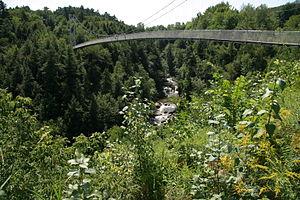
Le Chemin des Cantons est une route touristique de la région touristique des Cantons-de-l'Est au Québec.